Cerdanyola Museum

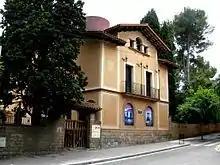
Front of Ca n'Ortadó, central building of the Museum.

The Cerdanyola Museum is a museum in Cerdanyola del Vallès, Vallès Occidental, Catalonia, Spain.